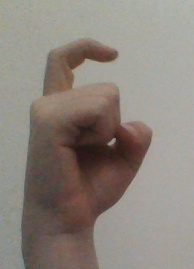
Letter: ra